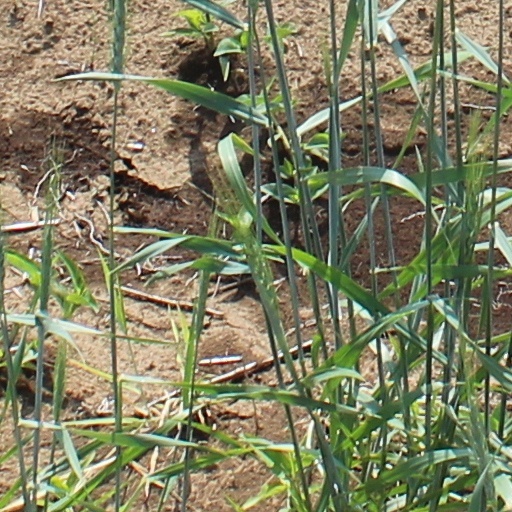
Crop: wheat